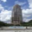
Label: skyscraper